Michel Marmin

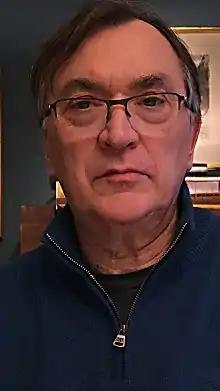
Michel Marmin

Born 18 November 1943, Michel Marmin was a member of the non-religious scouting association Éclaireurs de France in the 1950s. He attended the Institut des hautes études cinématographiques.